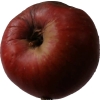
Label: Apple 17